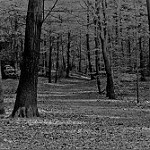
Label: B & W